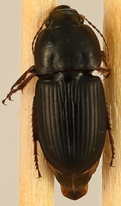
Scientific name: Anisodactylus dulcicollis
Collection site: Blandy Experimental Farm NEON (BLAN), plot BLAN_006